Golden Angel

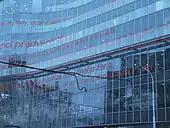
Detail

The Golden Angel is curve-shaped and edges are rounded. The technology of the layered facade allows it to vary the building's appearance during the daytime.